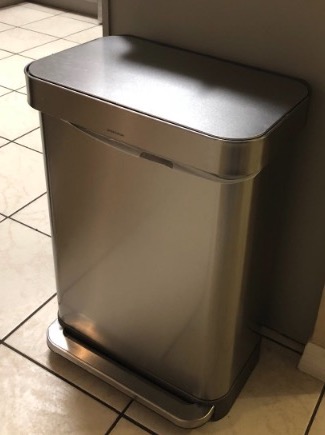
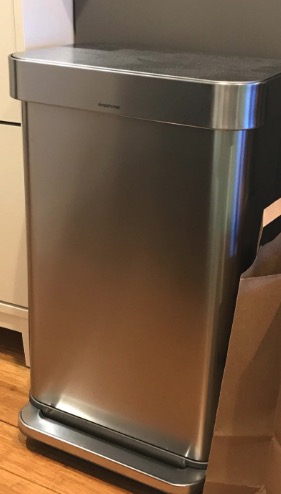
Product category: misc
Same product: yes